Comics

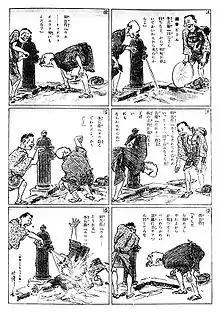
Rakuten Kitazawa created the first modern Japanese comic strip. ("Tagosaku to Mokube no Tōkyō Kenbutsu", 1902)

The popularity of superhero comic books declined in the years following World War II, while comic book sales continued to increase as other genres proliferated, such as romance, westerns, crime, horror, and humour. Following a sales peak in the early 1950s, the content of comic books (particularly crime and horror) was subjected to scrutiny from parent groups and government agencies, which culminated in Senate hearings that led to the establishment of the Comics Code Authority self-censoring body. The Code has been blamed for stunting the growth of American comics and maintaining its low status in American society for much of the remainder of the century. Superheroes re-established themselves as the most prominent comic book genre by the early 1960s. Underground comix challenged the Code and readers with adult, countercultural content in the late 1960s and early 1970s. The underground gave birth to the alternative comics movement in the 1980s and its mature, often experimental content in non-superhero genres.